Mansfield City School District

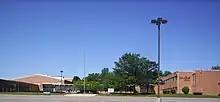
Malabar Intermediate School, was Malabar High School from the time the school was built until 1989, became Malabar Middle School from 1989 to 2010.

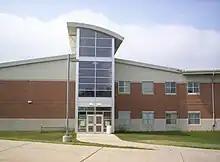
Mansfield Middle School, located in the north wing of Mansfield Senior High School.

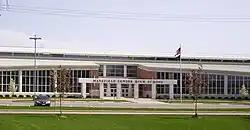
Mansfield Senior High School

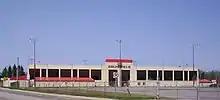
Arlin Field (Mansfield Tygers' Stadium)

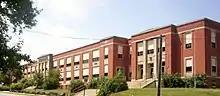
Former John Simpson Middle School

From the 1960s until 1989, Mansfield had two high schools, Senior High and Malabar, as well as three middle schools, Simpson, Sherman and Appleseed. Due to budgetary considerations, in fall 1989 Malabar was converted into a middle school, with all high school students being centralized at Senior High, with the exception of the ninth-graders, who were housed in the former Appleseed Middle School, dubbed the Cline Avenue Campus. Sherman became an elementary school, and several elementary schools were closed down, among them West Fifth and Stadium. Rae Melton Elementary, on the south side, had been closed and converted to administrative offices a decade earlier. From the 1990s until 2007, Mansfield had one high school, Senior High, two middle schools, Malabar and Simpson housing sixth through eighth graders, as well as nine elementary schools housing K through fifth graders. In fall 2003, the Cline Avenue Campus would close for good, relocating all ninth-graders to Senior High and in fall 2004, the new Mansfield Senior High School opens. Due to budgetary considerations once again, in fall 2007 John Simpson Middle School, as well as two elementary schools, Carpenter and Ranchwood were closed down for good leaving only one middle school, Malabar housing only seventh and eighth graders, and seven elementary schools, turning three of them, Brinkerhoff, Hedges and Springmill into intermediate schools housing fourth through sixth graders. In 2010, the district consolidated further. Seventh and eighth graders were moved from Malabar Middle School to their own wing in Mansfield Senior High School. All of the fourth through sixth grade students were moved to the Malabar school, now called Malabar Intermediate School. Hedges and Springmill Intermediate Schools were closed. Brinkerhoff Intermediate School was converted to the Spanish Immersion School. The central office personnel was moved from Mansfield Senior High School to the former Raemelton School.